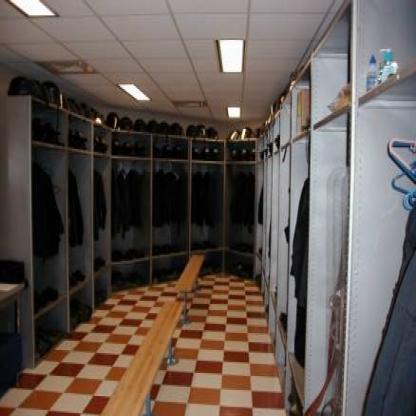
Scene: Indoor